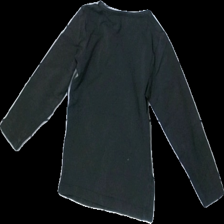
View: back
Type: Top
Category: Children
Brand: Not in the list
Brand text on label: Orchestra
Colors: Grey
Material: 100% Cotton
Cut: Regular
Size: 98
Season: All
Damage: stains
Damage location: middle center
Price range: <50
Recommended usage: Recycle
Description: grey top